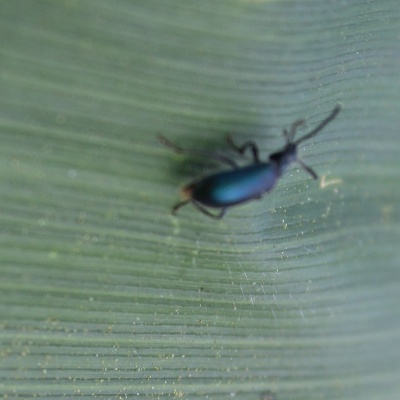
Crop: Maize
Condition: leaf beetle